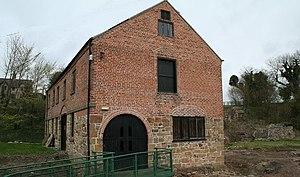
Le Clwyd est un comté préservé du Nord-Est du pays de Galles. Il tire son nom de la Clwyd, une rivière traversant le comté. Il est bordé au Nord par la mer d’Irlande, par les comtés anglais du Cheshire et du Shropshire respectivement à l’Est et au Sud-Est, et par les comtés gallois de Powys et de Gwynedd respectivement au Sud et à l’Ouest. Le Clwyd partage aussi une frontière maritime avec le comté anglais du Merseyside le long du Dee. Entre 1974 et 1996, le Clwyd était un des huit comtés gallois, possédait un conseil de comté et était divisé en six districts. En 1996, le comté disparaît au profit des comtés de Denbighshire, et de Flintshire et des county borough de Conwy et Wrexham. Le Clwyd est alors devenu un comté préservé et son nom est retenu lors de certaines cérémonies.